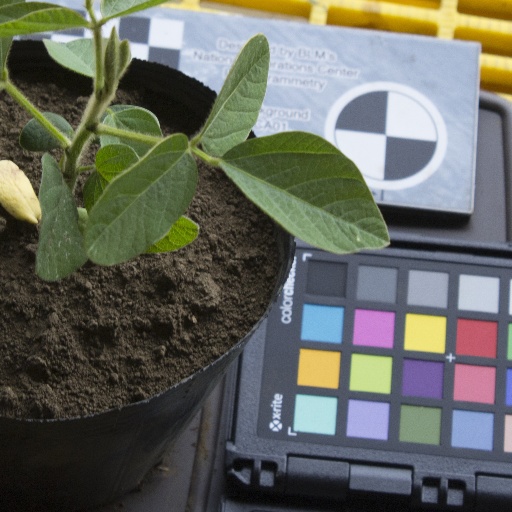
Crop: soybean